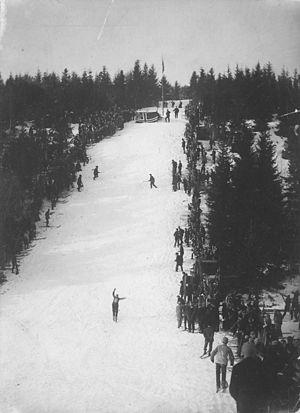
Cette page reprend les résultats de combiné nordique de l'année 1892.